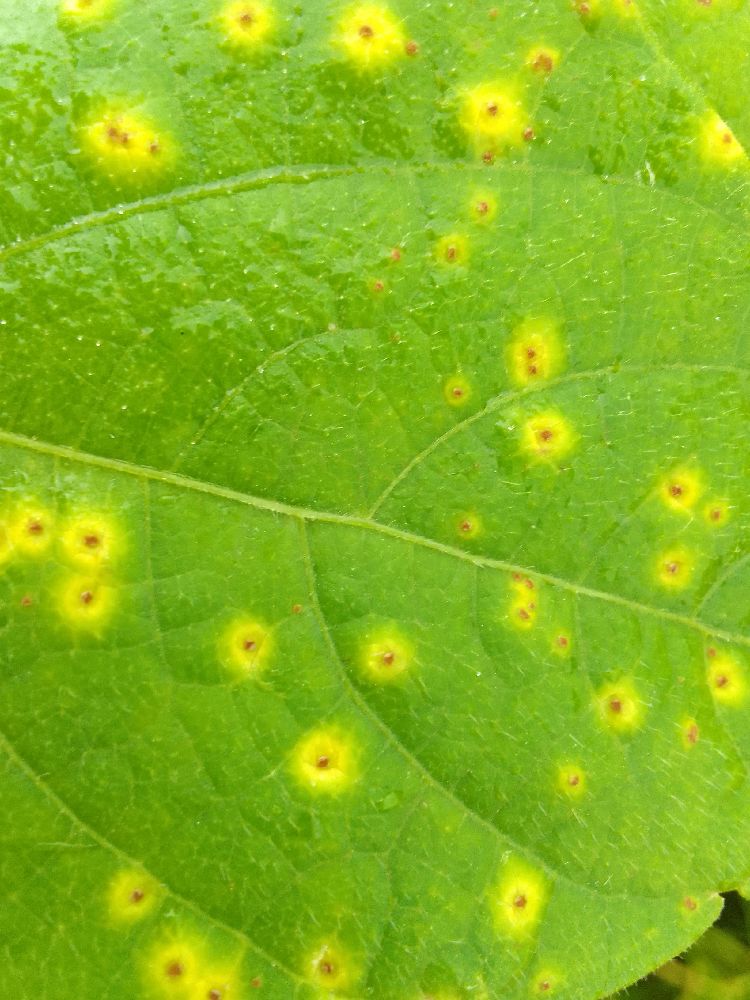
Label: rust